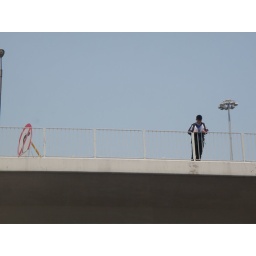
sky and boy  in hong kong